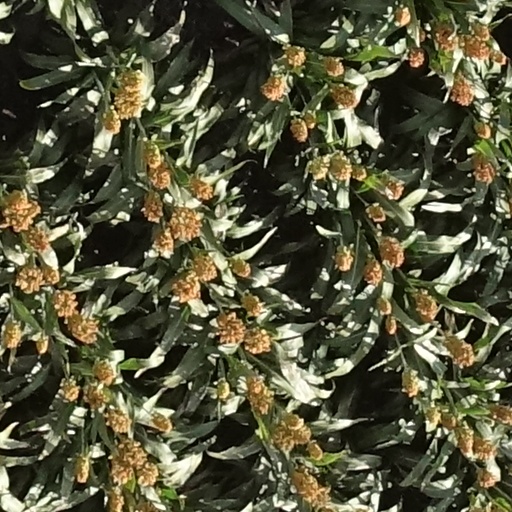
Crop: sorghum